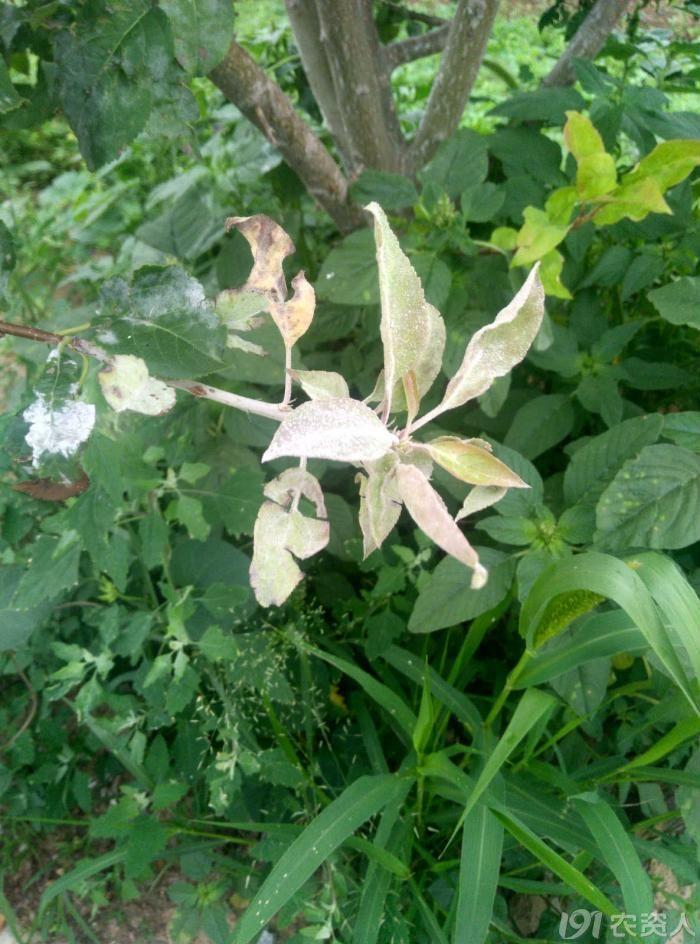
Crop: cherry
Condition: powdery_mildew